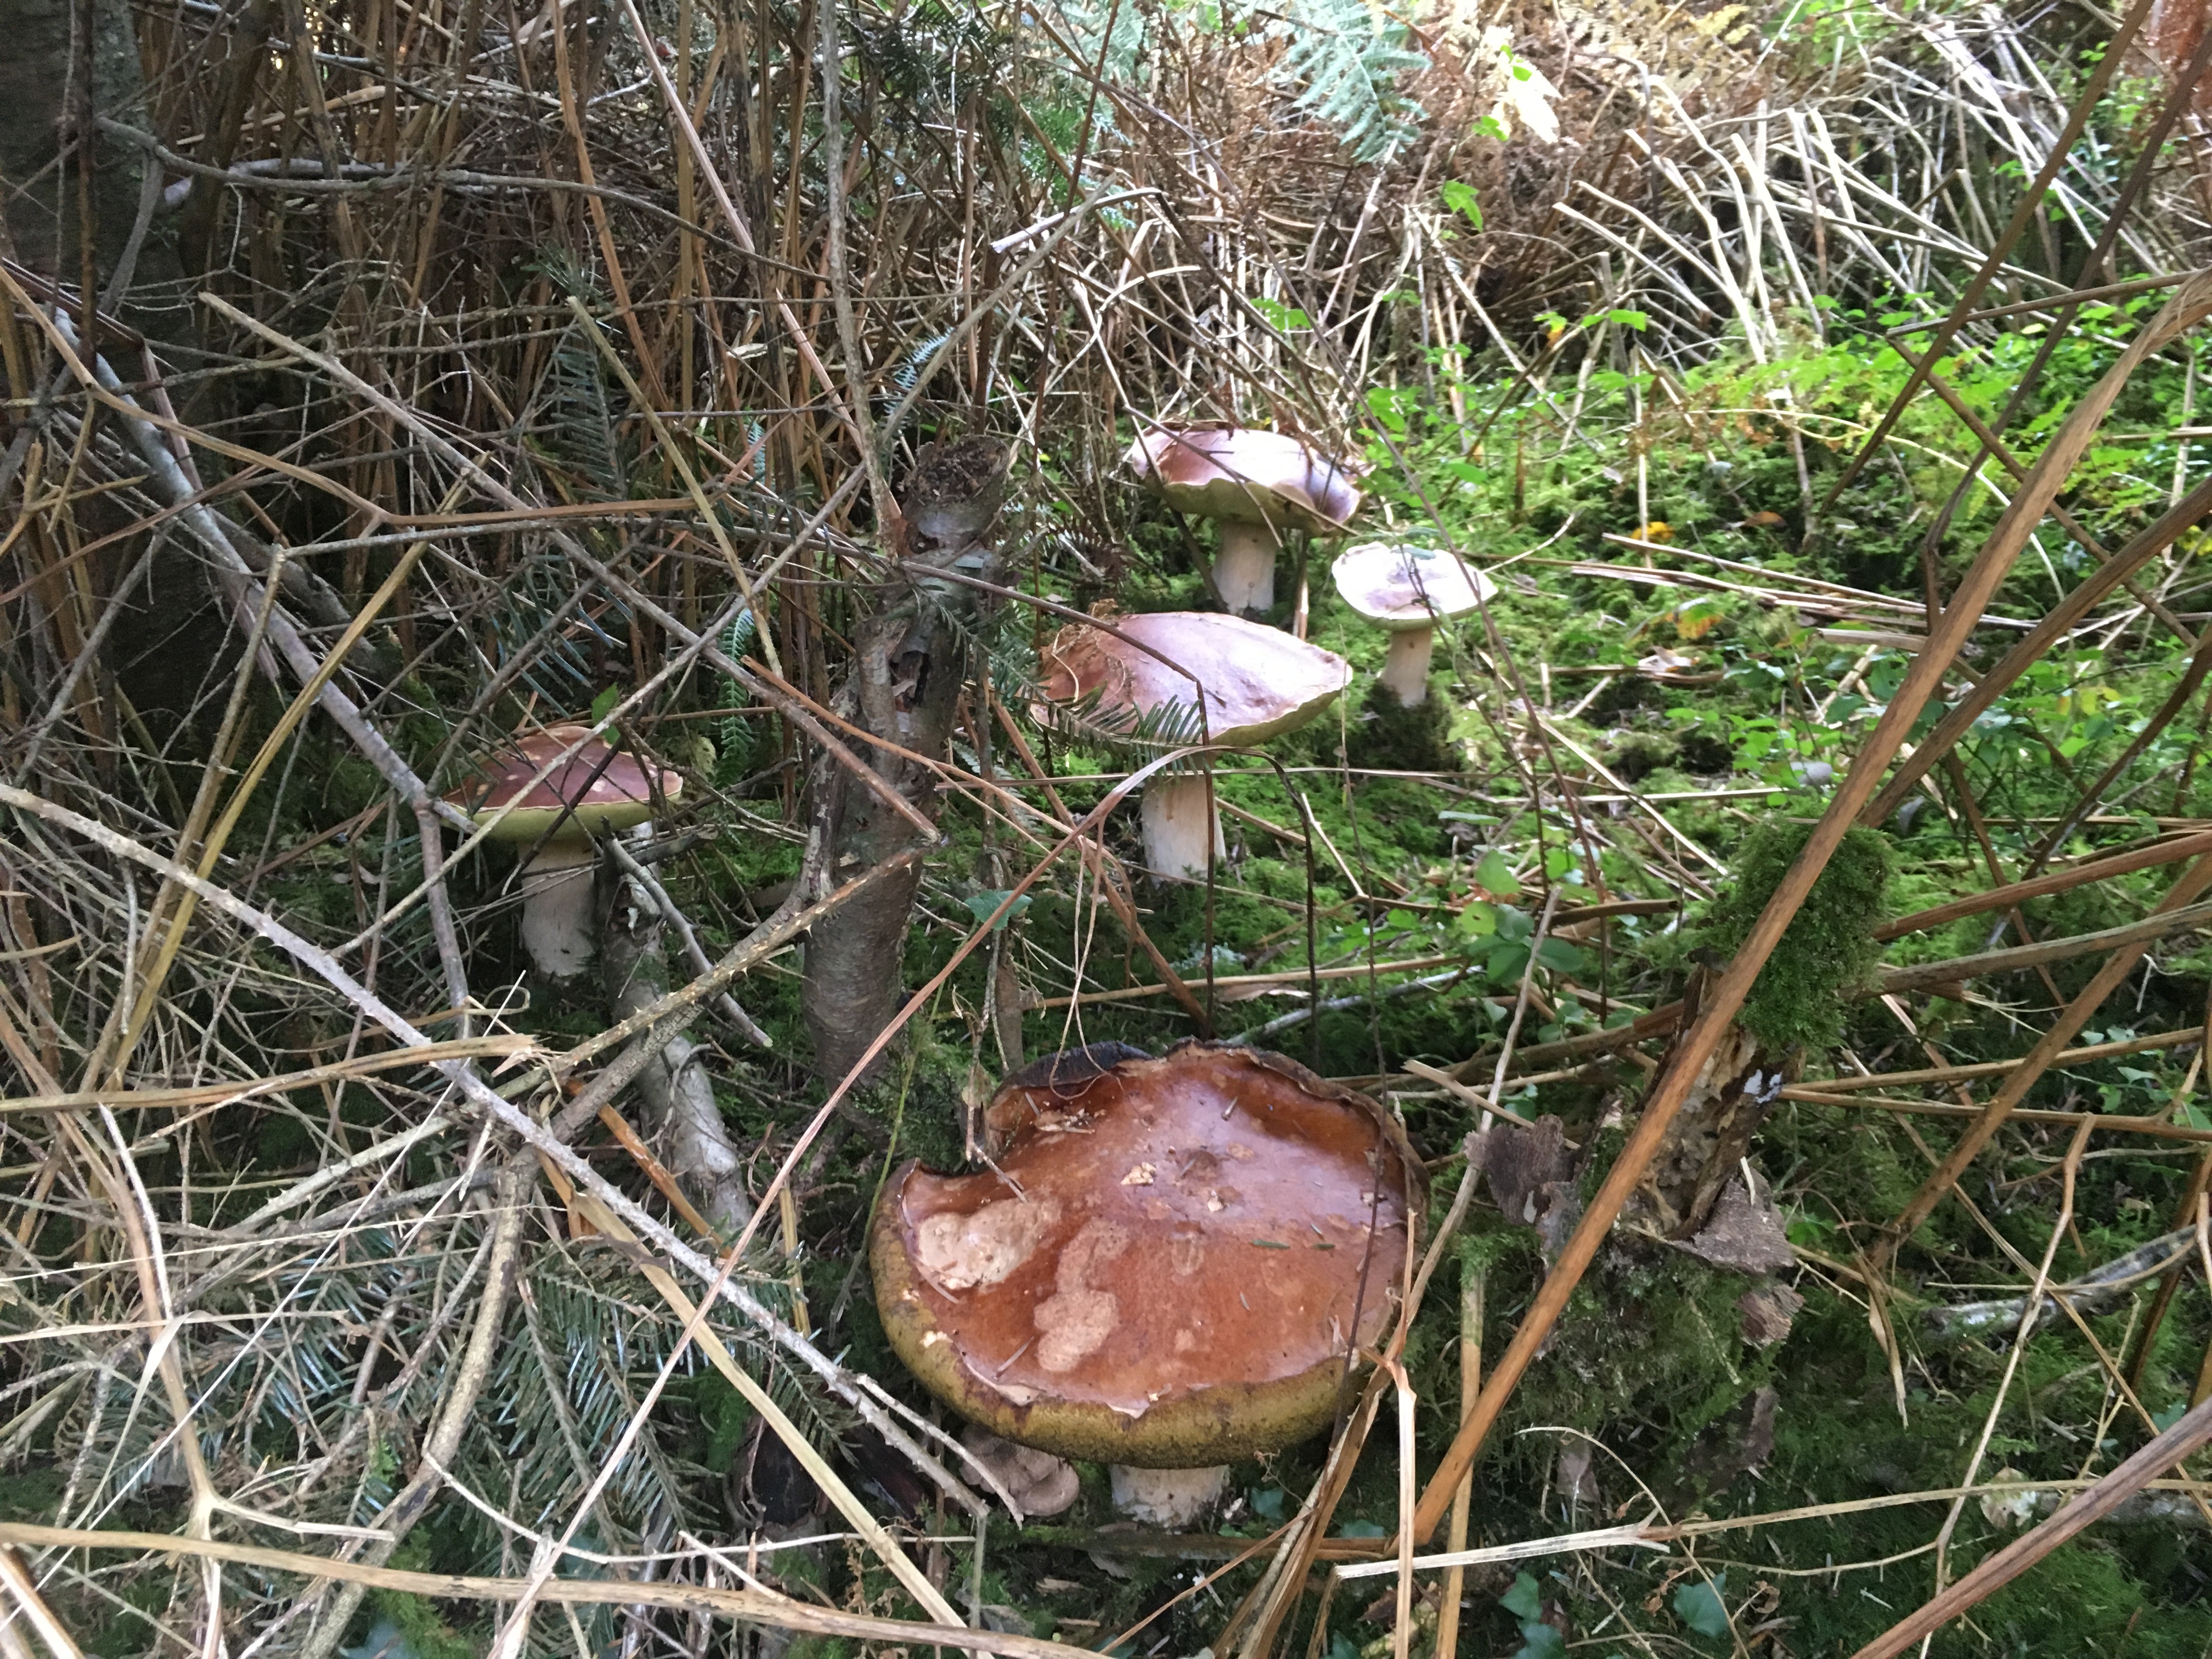
forest, mushroom, autumn, fungus, penny bun, edible mushroom, medicinal mushroom, agaricomycetes, matsutake, bolete, russula integra, biome, agaric, polyporales, grass, oyster mushroom, pleurotus eryngii, agaricaceae, shiitake, agaricus, discinaceae, plant community